Racism

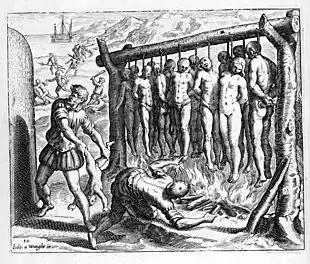
A 16th-century illustration by Flemish Protestant Theodor de Bry for Las Casas's "Brevisima relación de la destrucción de las Indias", depicting Spanish atrocities during the conquest of Cuba

Bernard Lewis has cited the Greek philosopher Aristotle who, in his discussion of slavery, stated that while Greeks are free by nature, "barbarians" (non-Greeks) are slaves by nature, in that it is in their nature to be more willing to submit to a despotic government. Though Aristotle does not specify any particular races, he argues that people from nations outside Greece are more prone to the burden of slavery than those from Greece. While Aristotle makes remarks about the most natural slaves being those with strong bodies and slave souls (unfit for rule, unintelligent) which would seem to imply a physical basis for discrimination, he also explicitly states that the right kind of souls and bodies do not always go together, implying that the greatest determinate for inferiority and natural slaves versus natural masters is the soul, not the body. The modern version of racism based on the idea of hereditary inferiority had not yet been developed, and Aristotle never explicitly stated whether he believed the supposed natural inferiority of Barbarians was caused by environment and climate (like many of his contemporaries) or by birth.